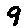
Label: 9